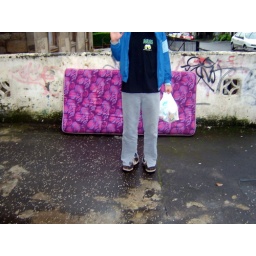
a random person with a carrier bag standing in front of a purple matress.